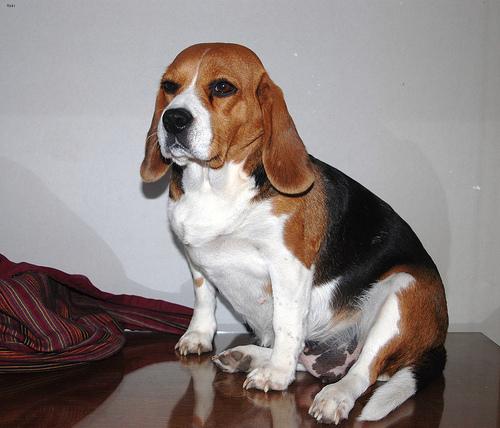
Breed: beagle